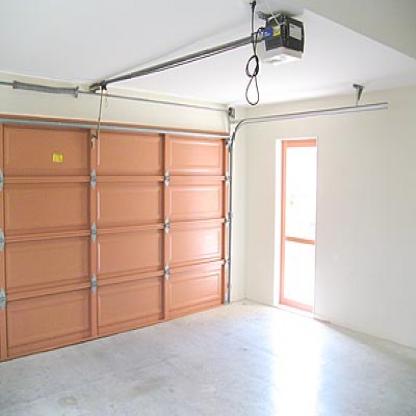
Scene: Indoor